Pat Thornton

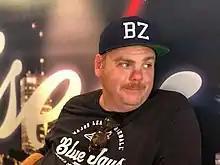
A photo of Thornton

Pat Thornton (born September 5, 1976) is a Canadian television actor, comedian, and writer.